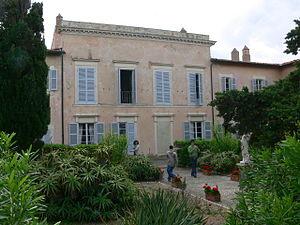
La Palazzina dei Mulini est l'une des deux résidences occupées à Portoferraio par Napoléon Bonaparte pendant son exil sur l'Île d'Elbe. La seconde, la Villa Napoleonica située à San Martino, à 3,5 km au sud-ouest de Portoferraio était sa résidence d'été. Toutes deux sont devenues des musées.